Wanda Szuman

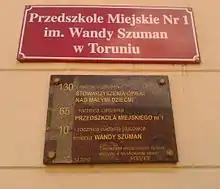
Plaque on a nursery school named in Szuman's honour

Two schools in Toruń are named in her honour: a high school, and elementary school (Szkoła Podstawowa Nr 16 im. Wandy Szuman w Toruniu), as is a nursery school.